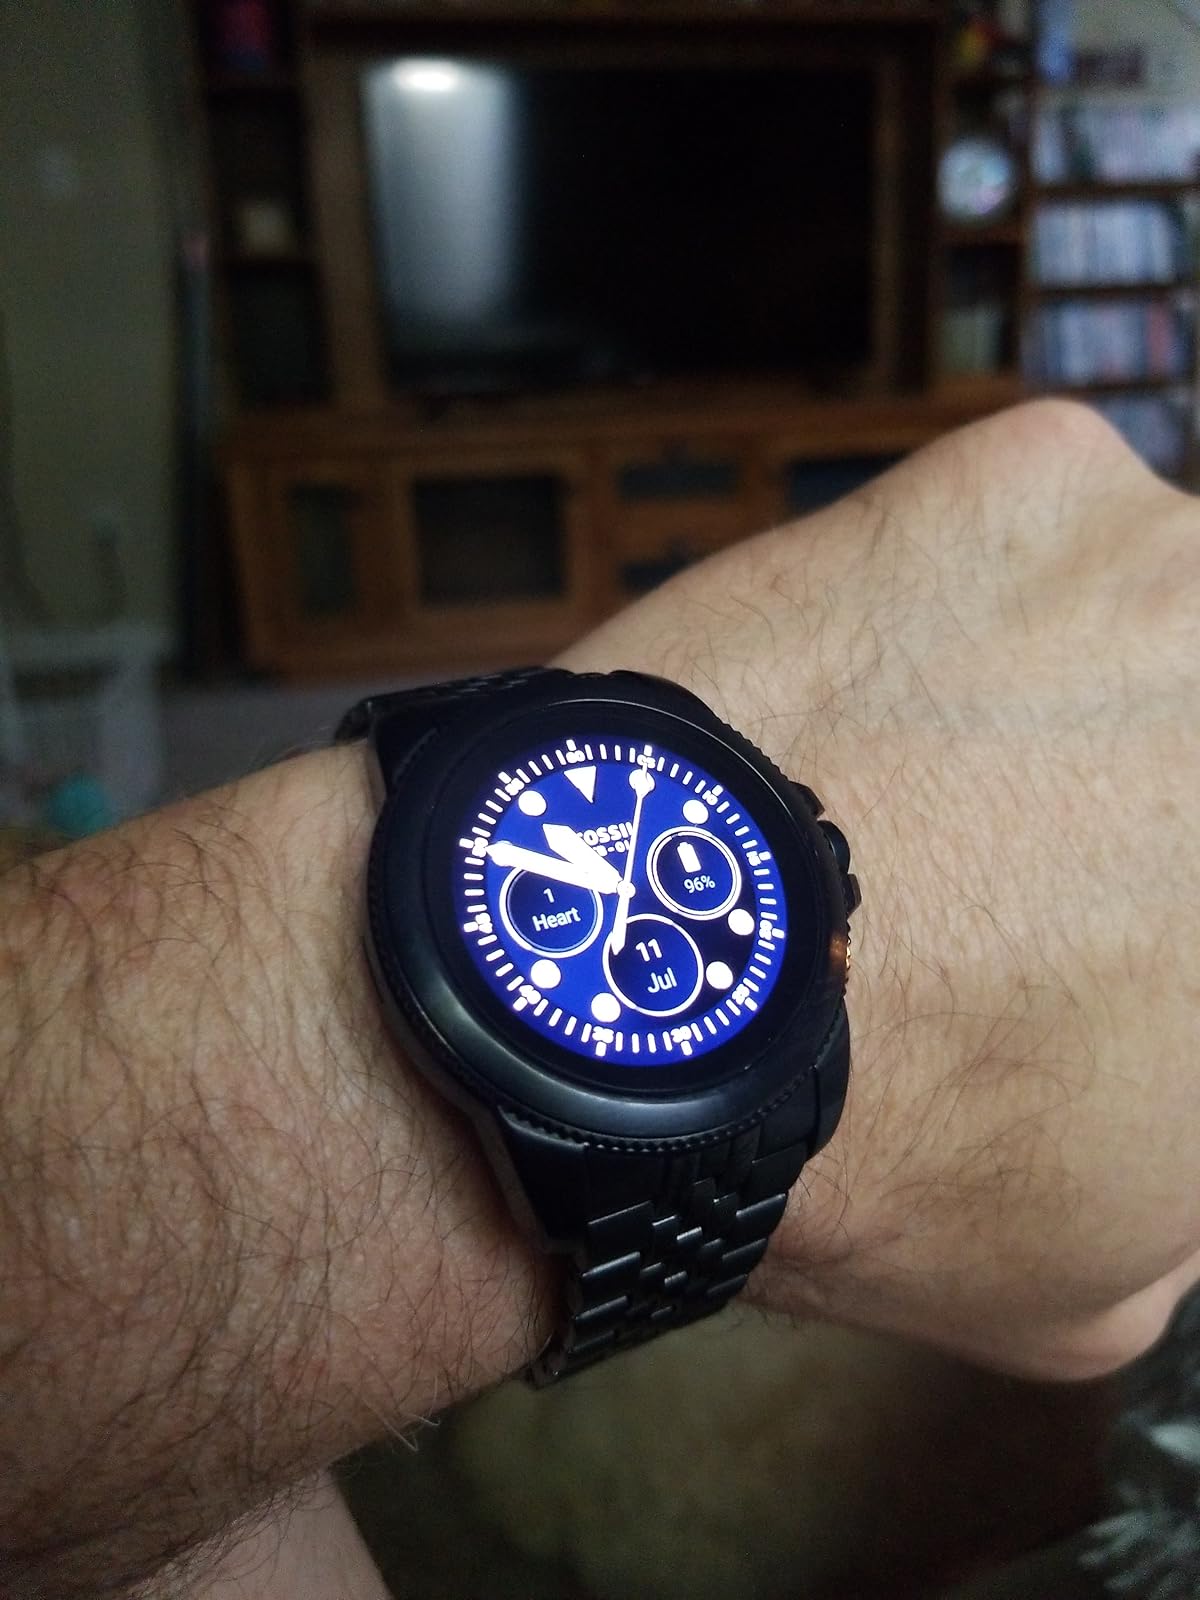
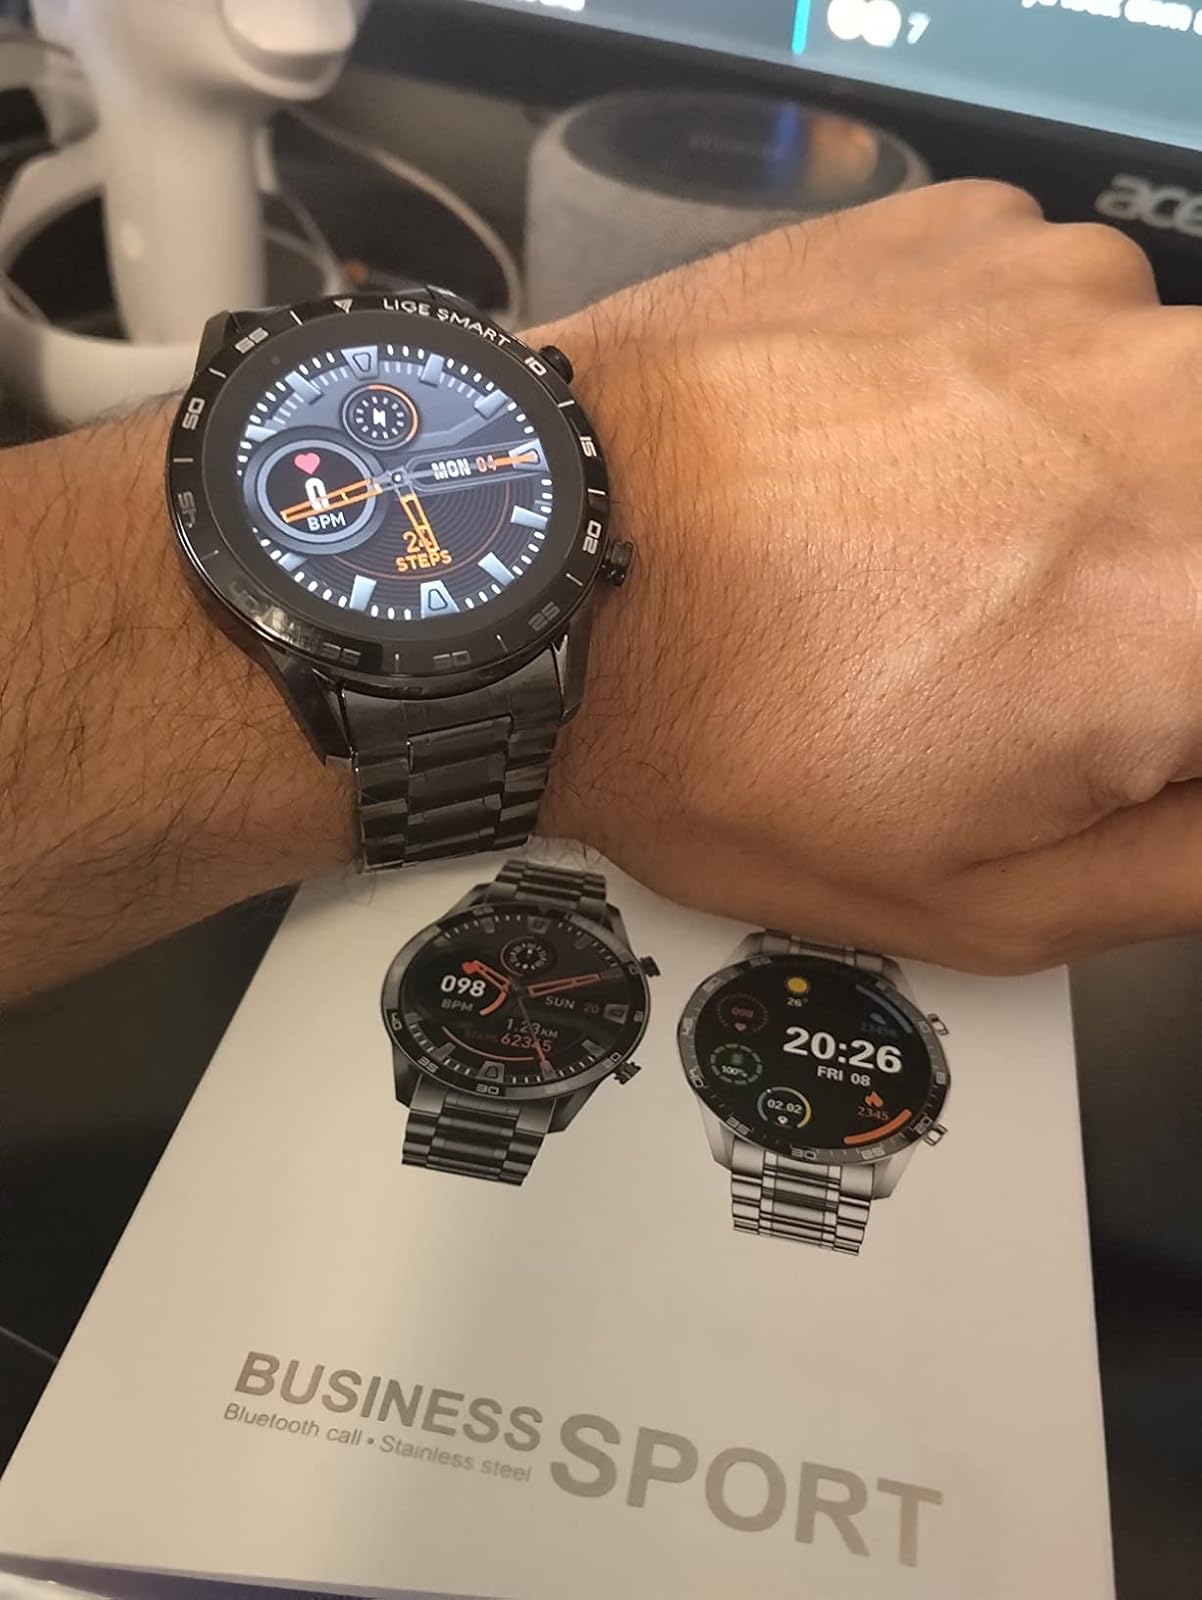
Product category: smartwatch
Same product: no